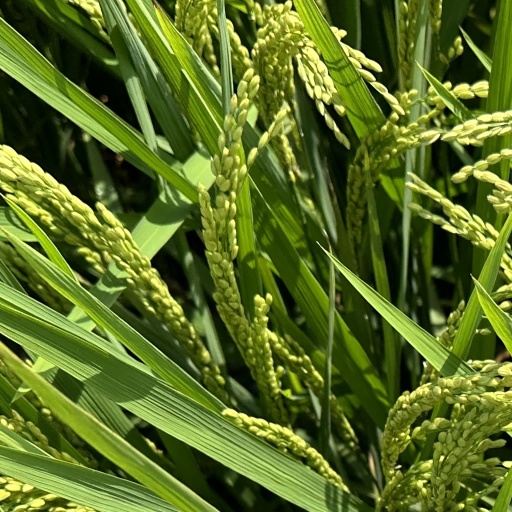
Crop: rice